Interstate 40

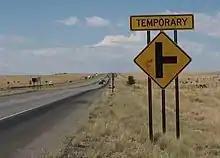
An at-grade intersection on I-40 in Texas, 2003

In the west Texas panhandle area, there are several ranch roads connected directly to the Interstate. The only major city in Texas that is directly served by I-40 is Amarillo, which connects with I-27 that runs south toward Lubbock. I-40 also connects to US 287 that runs southeast to Dallas–Fort Worth and US 87/US 287 north to Dumas and then on into Oklahoma. I-40 has only one welcome center in the state, which is located in Amarillo at the exit for Rick Husband Amarillo International Airport, serving both sides of the Interstate.